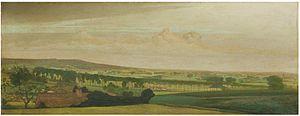
Valerius De Saedeleer est un peintre belge.